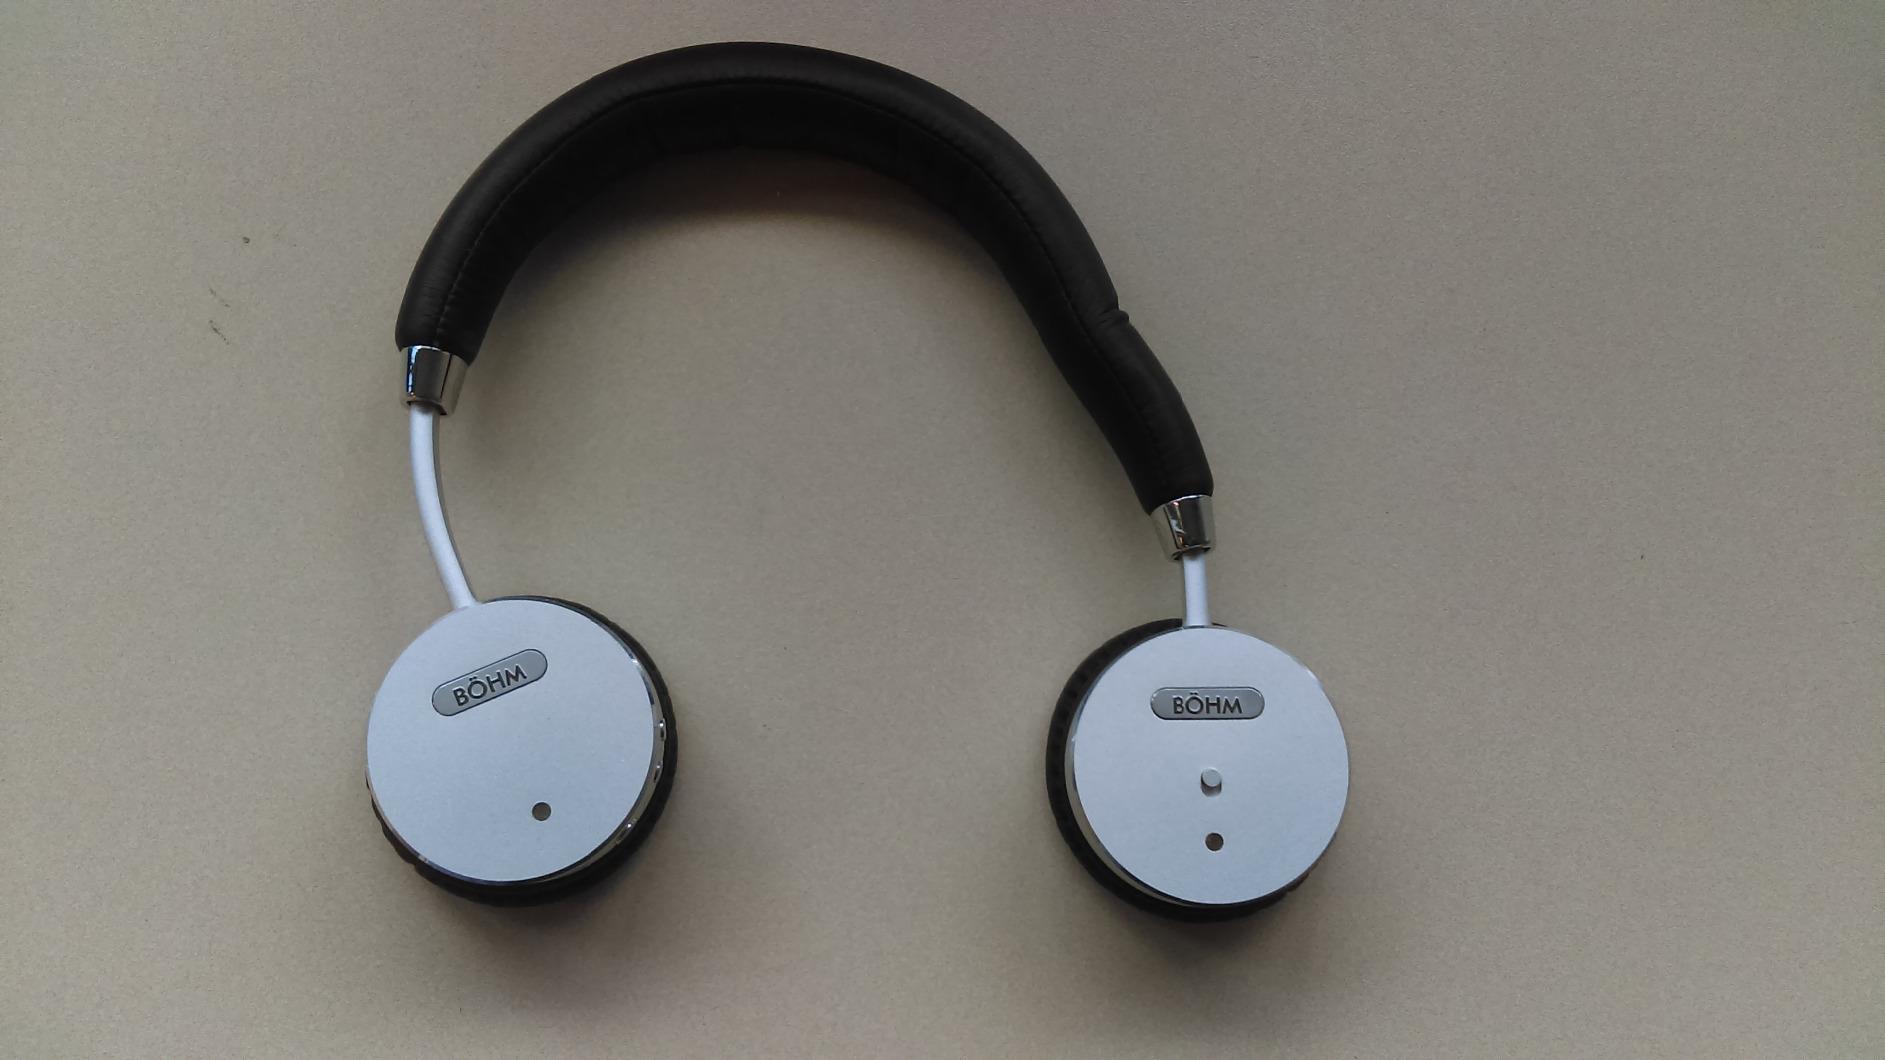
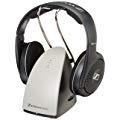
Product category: headphones
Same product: no